Charles Eamer Kempe

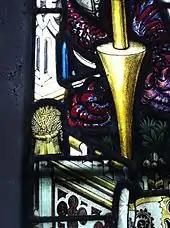
Kempe's maker's mark, the wheatsheaf, on a window in St Mary's Church, Nottingham

In 1866 he opened a studio of his own in London, supplying and creating stained glass and furnishings and vestments. The firm prospered and by 1899 he had over fifty employees. As a trademark, the firm used a golden 'garb' or heraldic wheatsheaf, taken from Kempe's own coat of arms. The mid-Victorian period were important years in the history of the design of English churches and Kempe's influence is found in numerous examples, many in his home county of Sussex which has 116 examples of his work. The works at St Mark's, Staplefield near Horsham, West Sussex dating from 1869 are regarded as especially important, representing the earliest of three known examples of Kempe's wall painting. They contain key elements of Kempe's figurative work. The angels holding the scroll are magnificently apparelled and the borders of their cloaks are embellished with pearls, each individually highlighted although they do not contain a design of peacock feathers, a well used embellishment in later works.